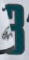
Number: 3